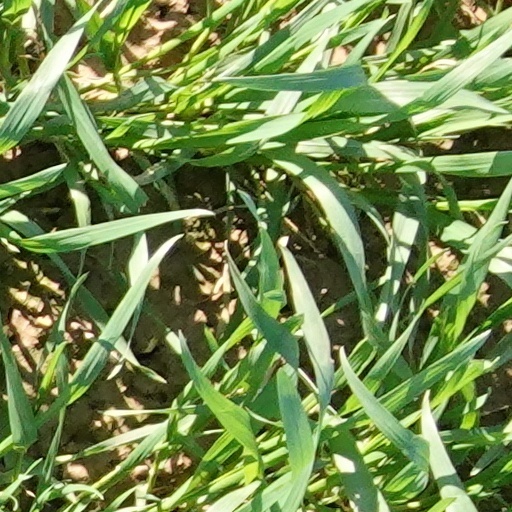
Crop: wheat